Governor General's Bodyguard

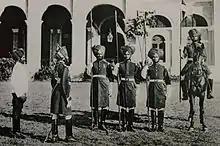
Governor's Body Guard, Bombay

The strength of this regiment has varied throughout its history. The minimum strength of the unit was 50 when it was raised in 1773, but the precise maximum strength of the unit is not known. The President of India's website claims a number of 1,929, just before the First Anglo-Sikh War but some historians believe the number to have been 469. According to the book "Historical Records of the Governor General's Body Guards", published in 1910, the maximum strength of the unit was 529 all ranks on 12 February 1844, just before the first Sikh War. In addition to 529 soldiers of all ranks, orders were also issued to attach two "Rissalahs" of Irregular Cavalry, taking the strength of the unit to 730 all ranks.